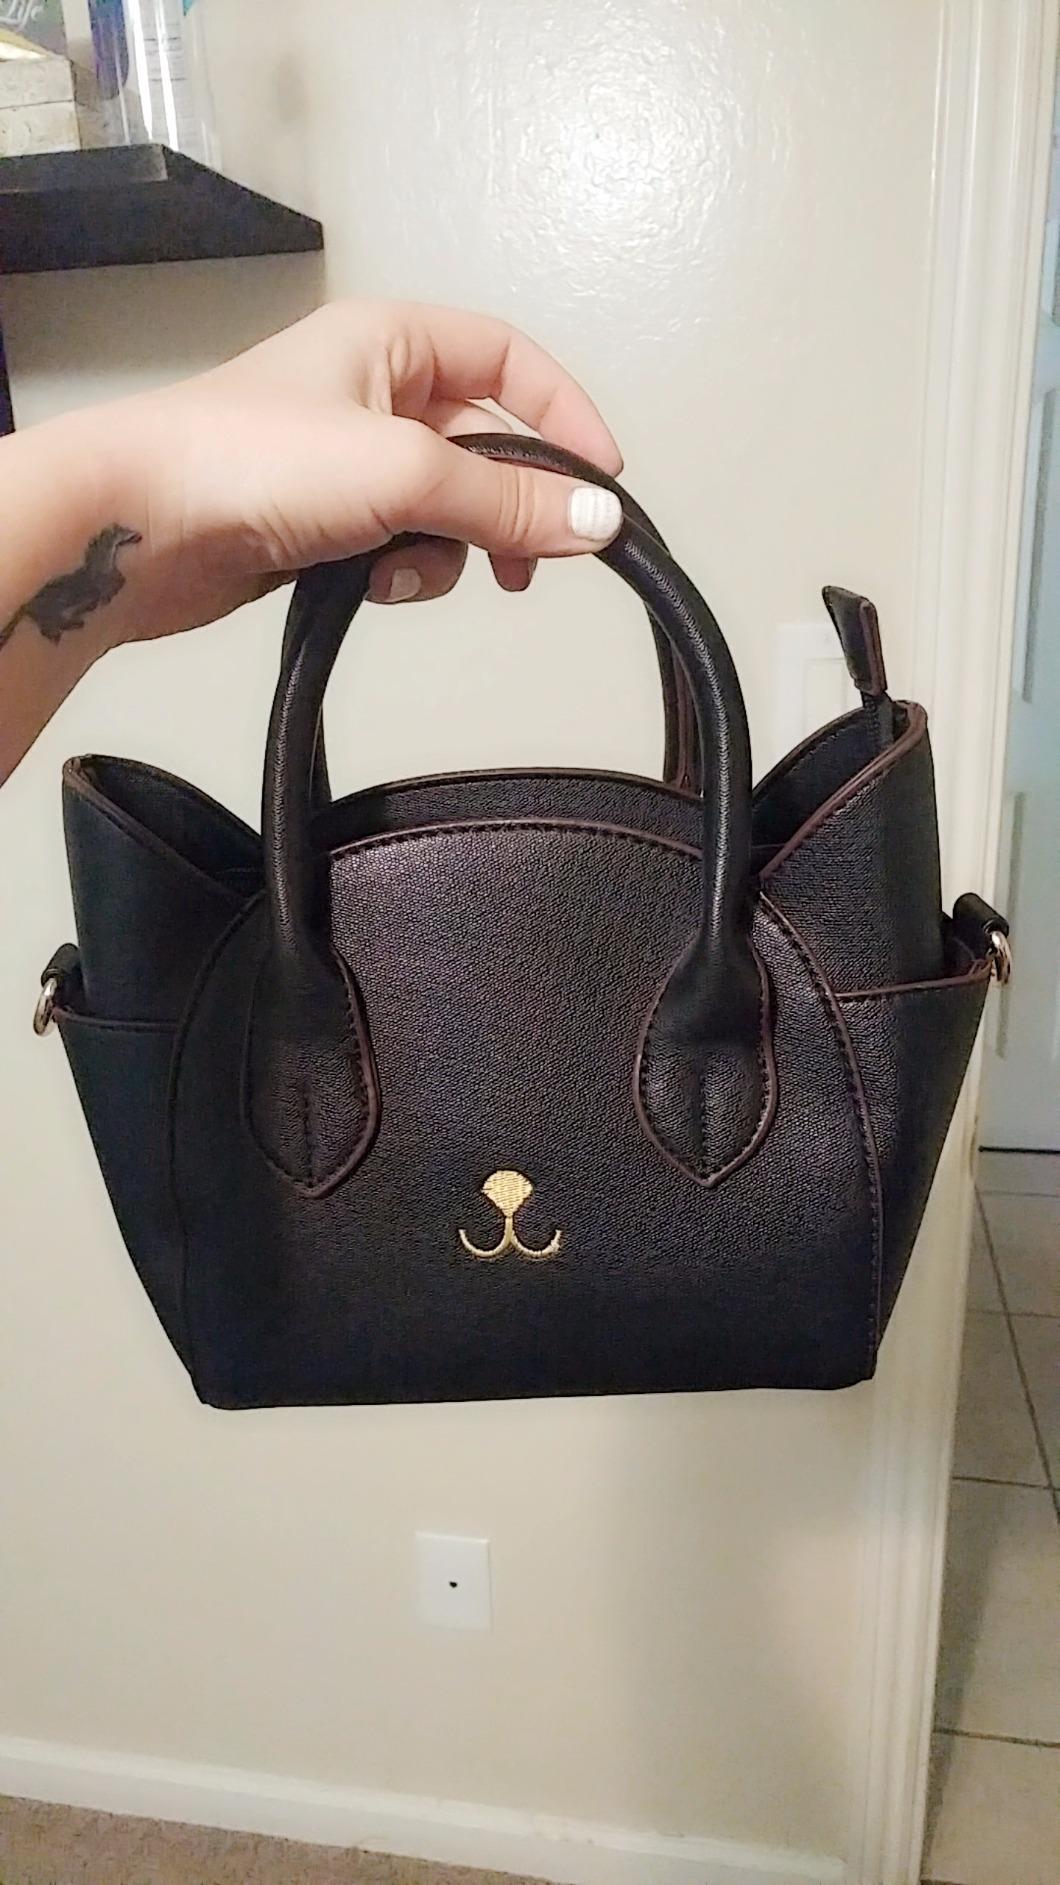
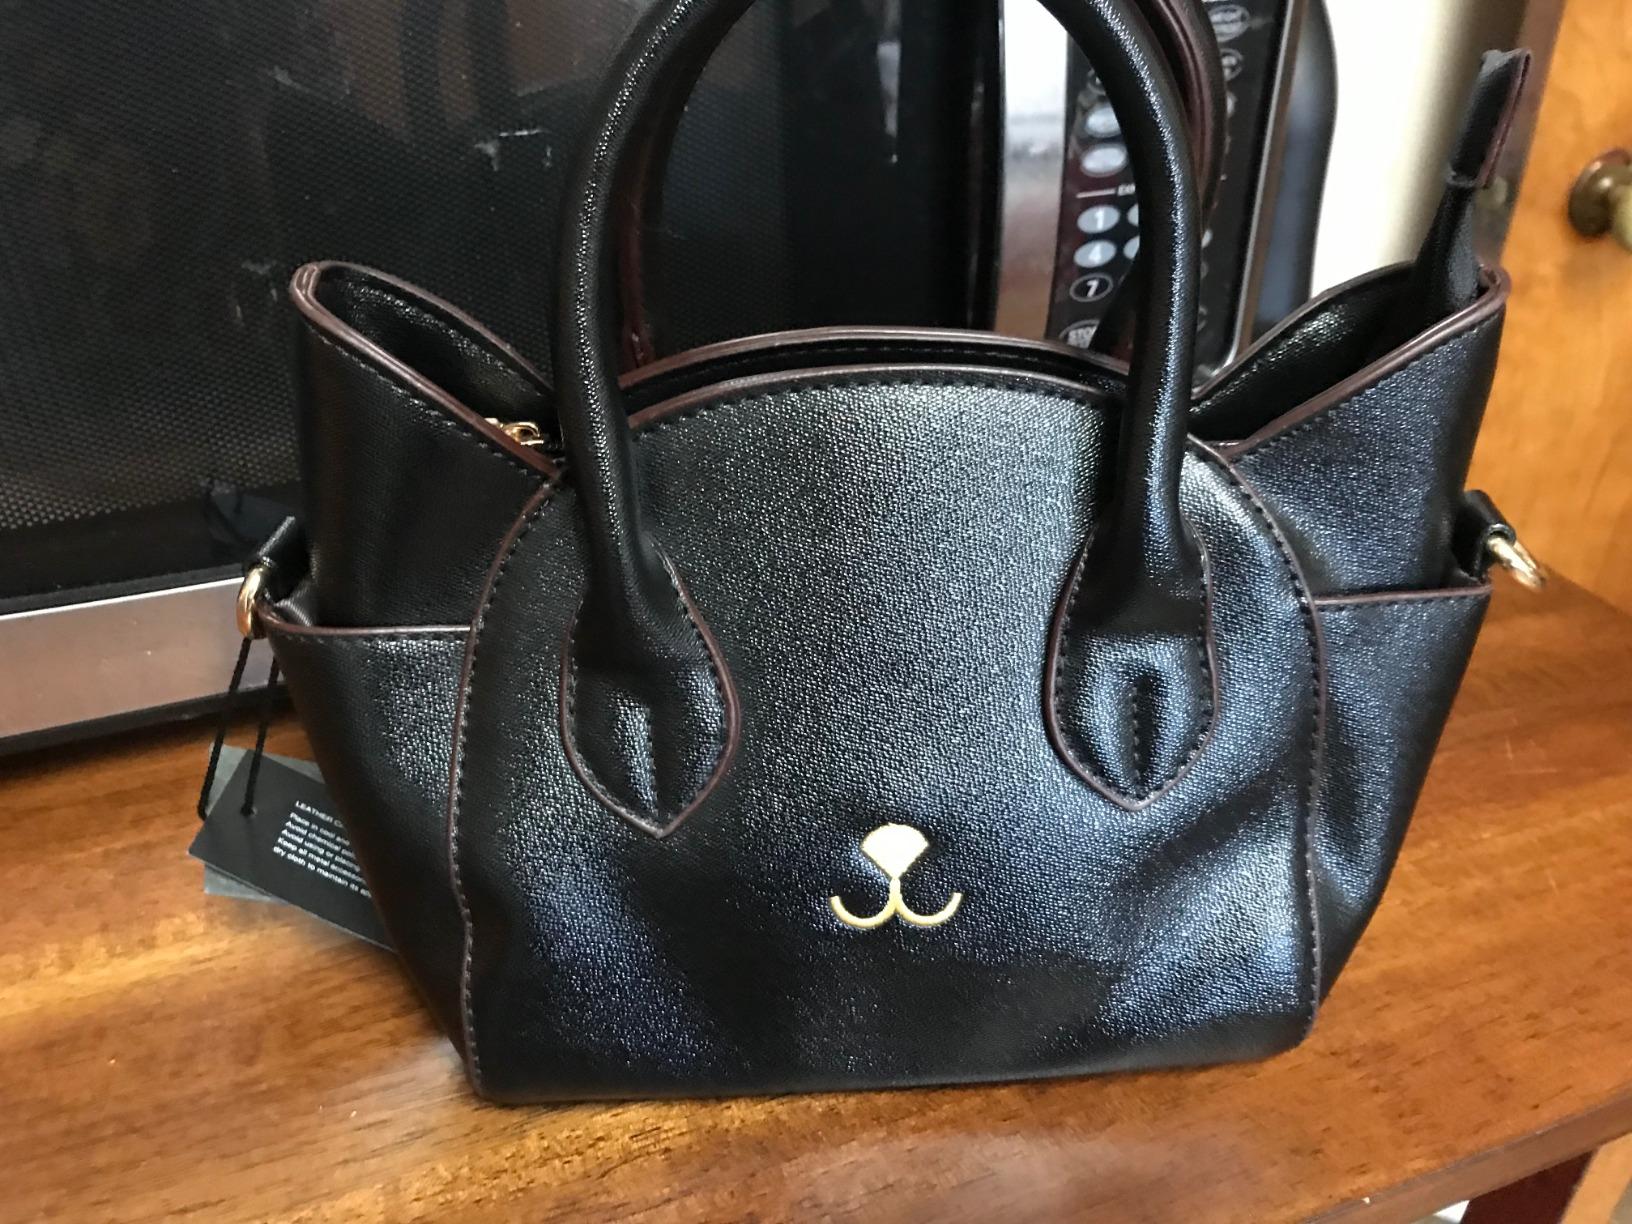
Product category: accessories_handbag
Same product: yes